Energy in Slovenia

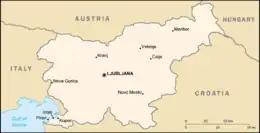
Location

Total primary energy supply (TPES) in Slovenia was 6.80 Mtoe in 2019. In the same year, electricity production was 16.1 TWh, consumption was 14.9 TWh.